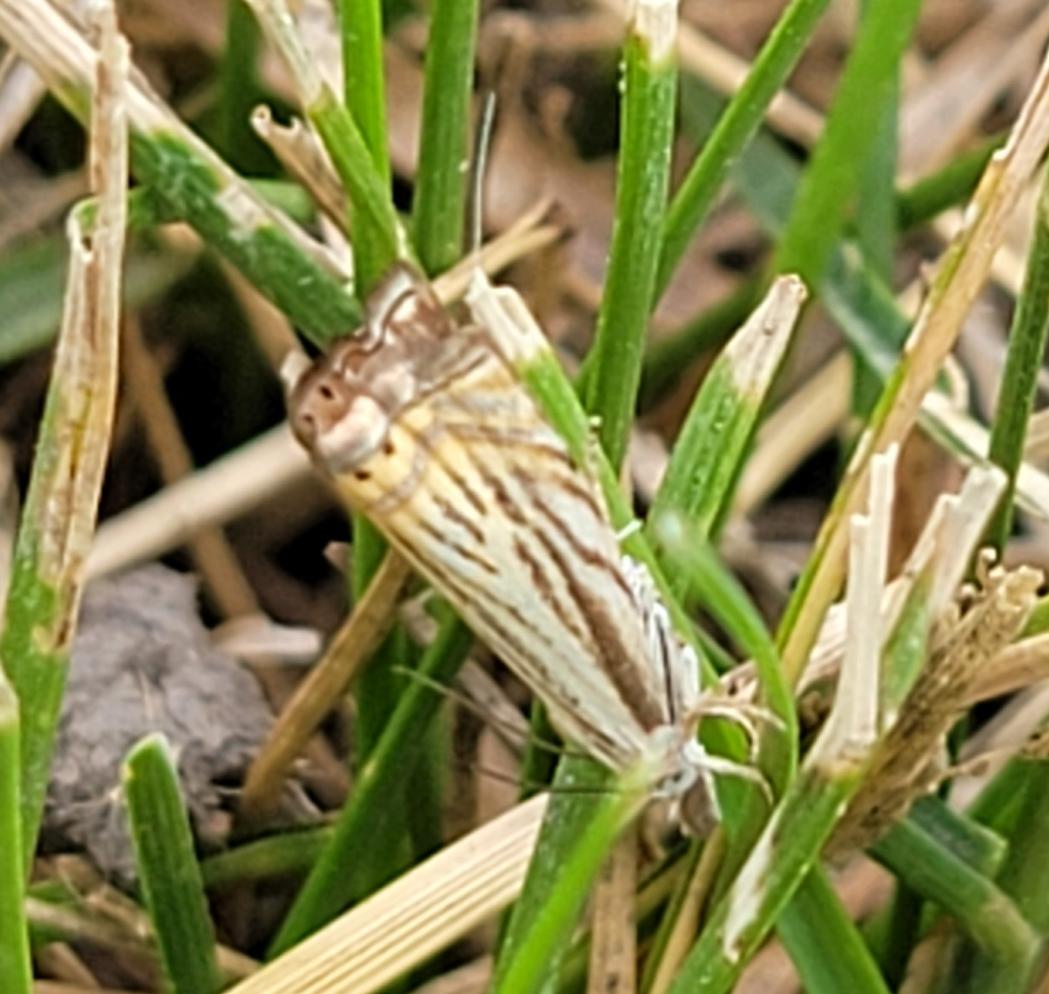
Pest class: occasional_pest